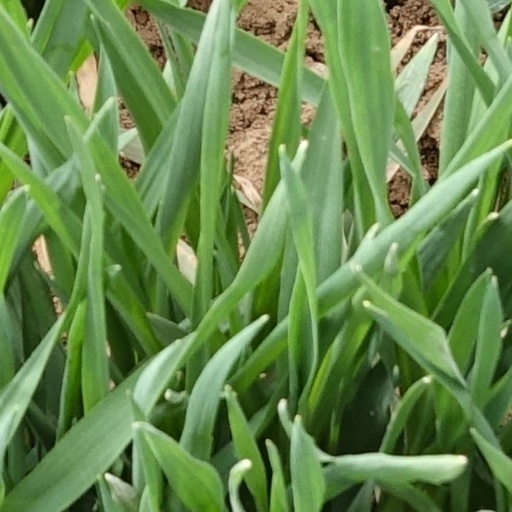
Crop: wheat